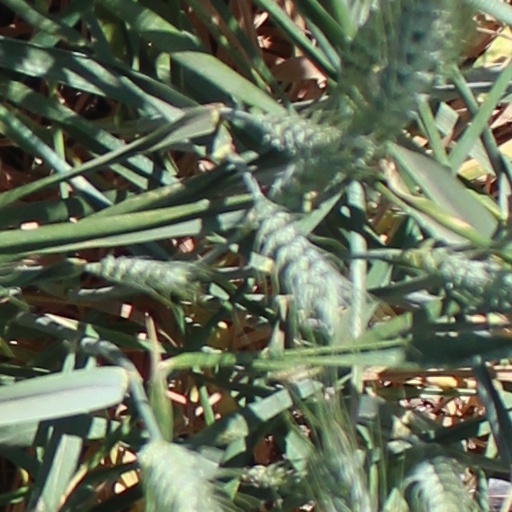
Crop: wheat